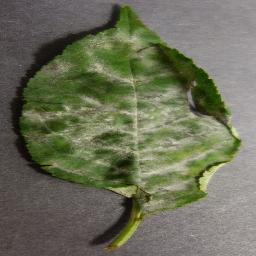
Label: Cherry___Powdery_mildew